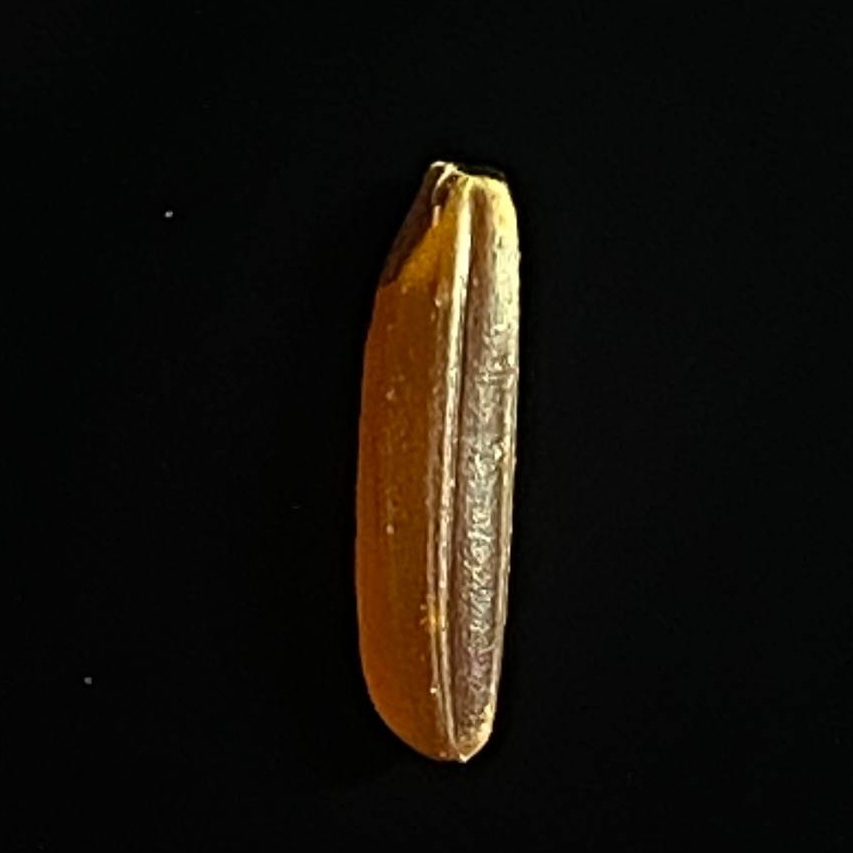
Rice variety: Red_Cargo